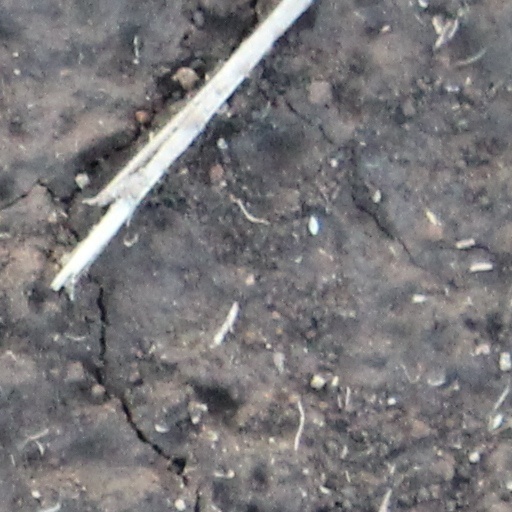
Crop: wheat